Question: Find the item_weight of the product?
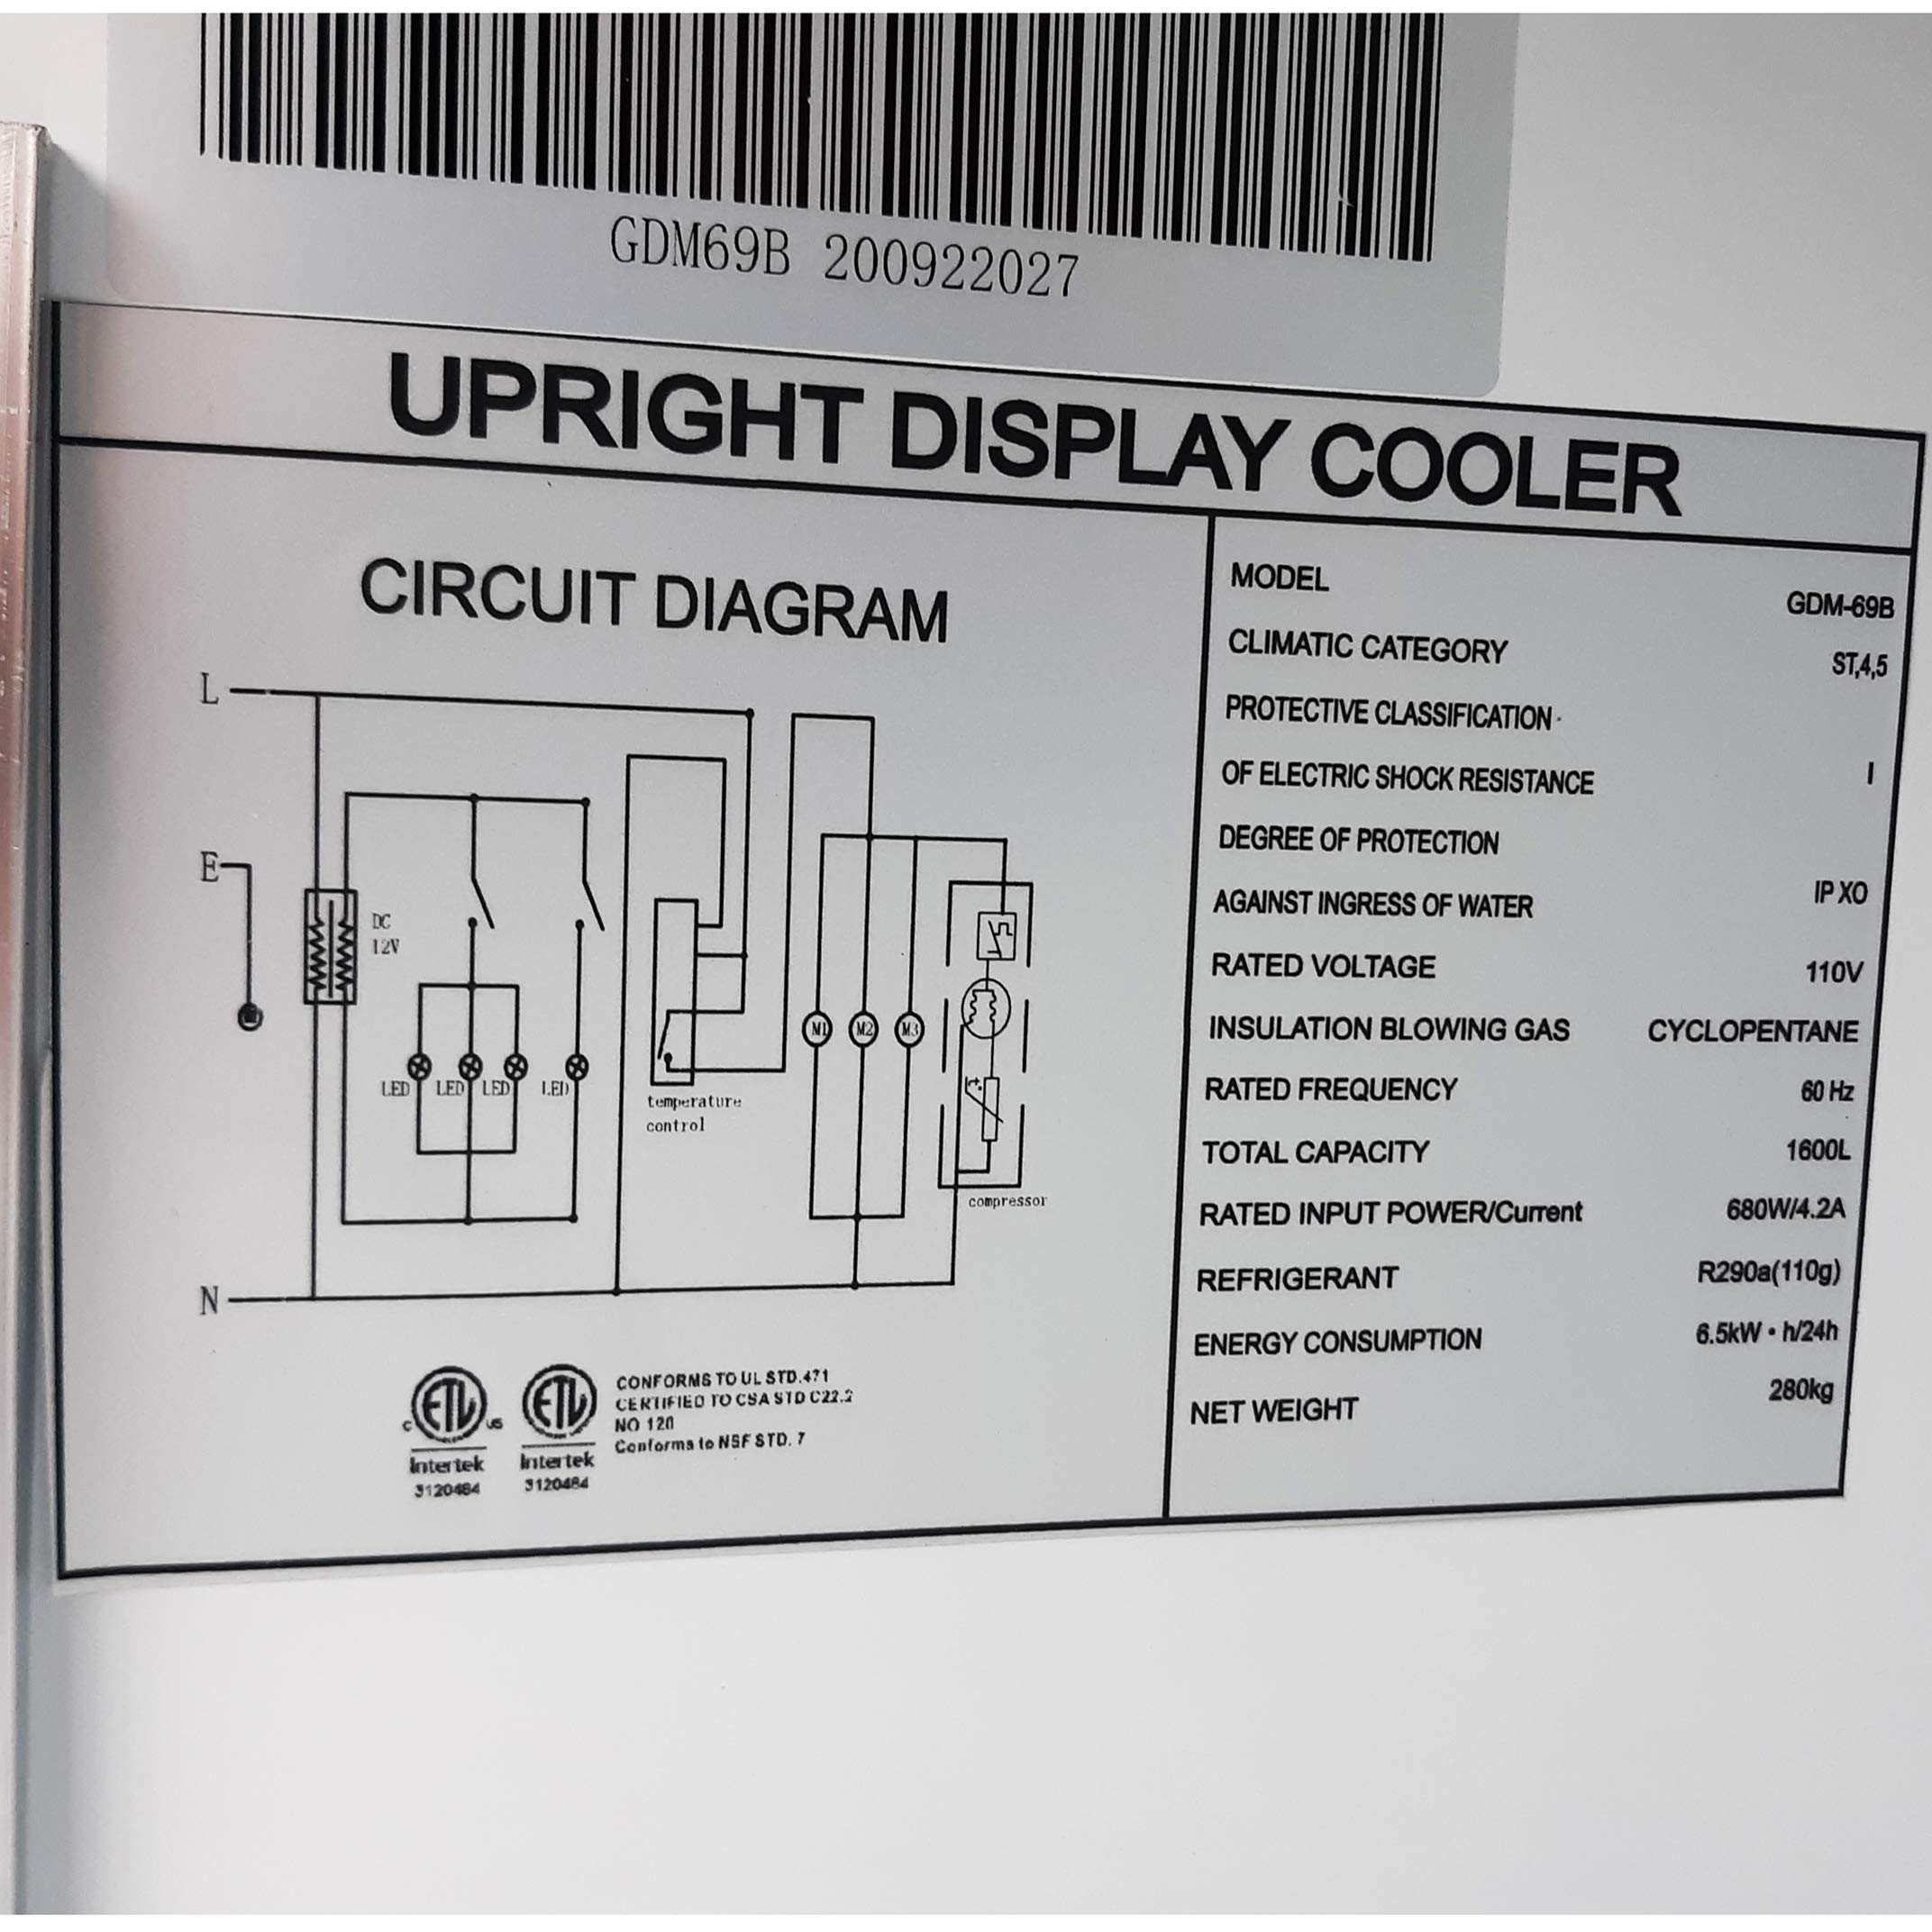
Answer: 280.0 kilogram